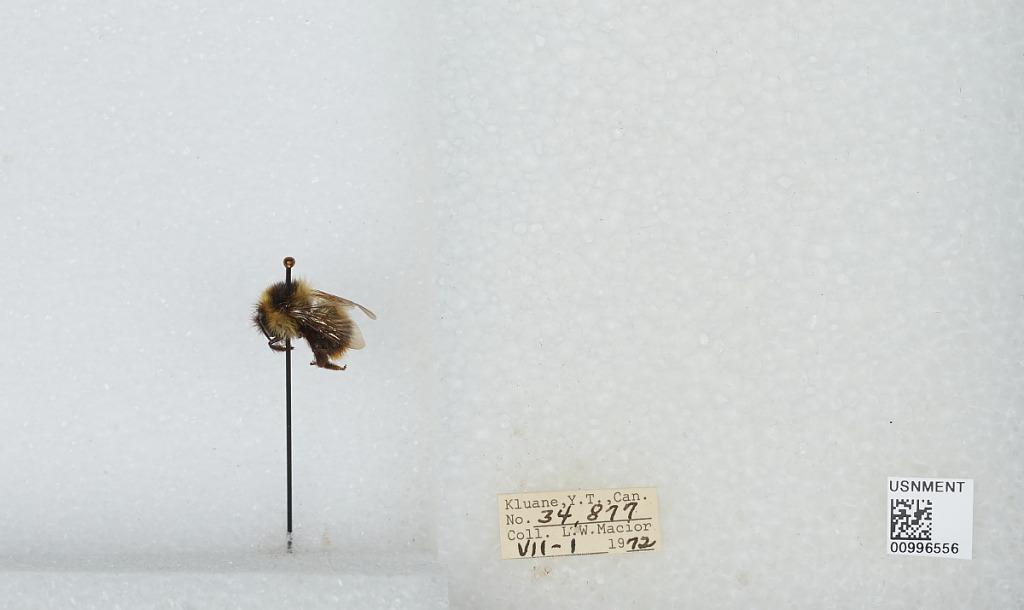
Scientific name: Bombus (Pyrobombus) frigidus Smith
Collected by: L. Macior
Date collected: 1972-7-1
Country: Canada
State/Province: Yukon Territory
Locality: Kluane
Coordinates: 60.75, -139.5